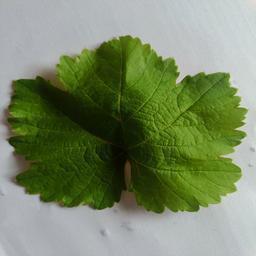
Label: Healthy Leaves